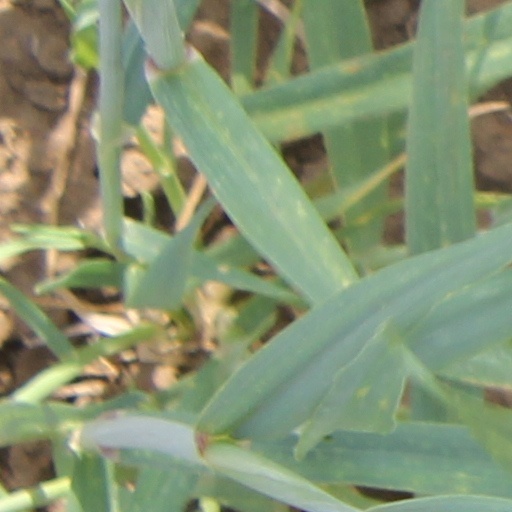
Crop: wheat